Prajñāpāramitā Devī

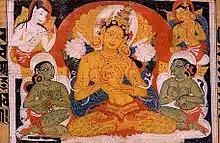
Prajñāpāramitā Devī in an illustrated Sanskrit "Aṣṭasāhasrikā Prajñāpāramitā Sūtra" manuscript from Nalanda (Bihar, India), circa 700–1100 CE

Prajñāpāramitā Devī is a female Buddha that symbolizes and embodies Prajñāpāramitā, the perfection of transcendent wisdom. This is the highest kind of wisdom in Mahayana and Vajrayana, which leads to Buddhahood and is the spontaneous source of Buddhahood. This is the essence of the Prajñāpāramitā sutras of which there are thousands. As such, Prajñāpāramitā Devī is a samboghakaya Buddha, and is known as "Mother of Buddhas" or "The Great Mother".